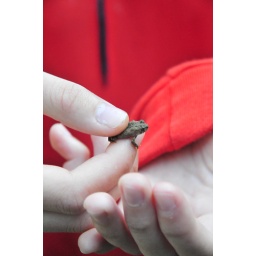
Getting close to nature - girl holding a tiny tree frog in her fingers.